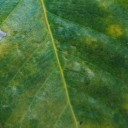
Label: Cerscospora